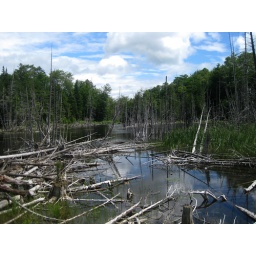
Bog under clear blue skies